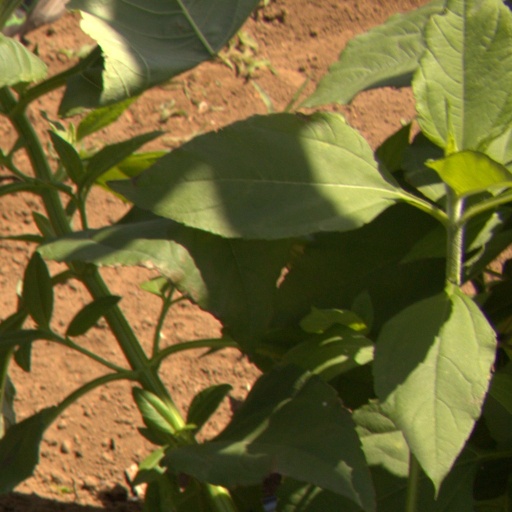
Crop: Jerusalem artichoke